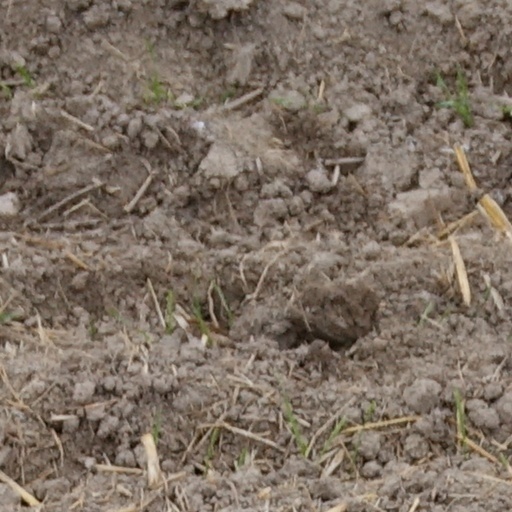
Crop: wheat